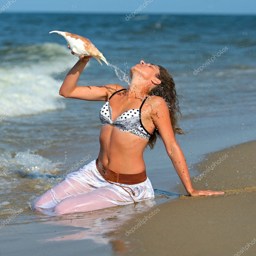
a woman walking on the beach -- stock photo #